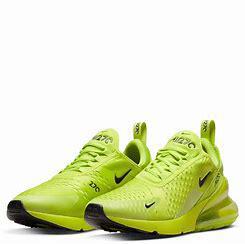
Brand: Nike
Model: Air Max 270